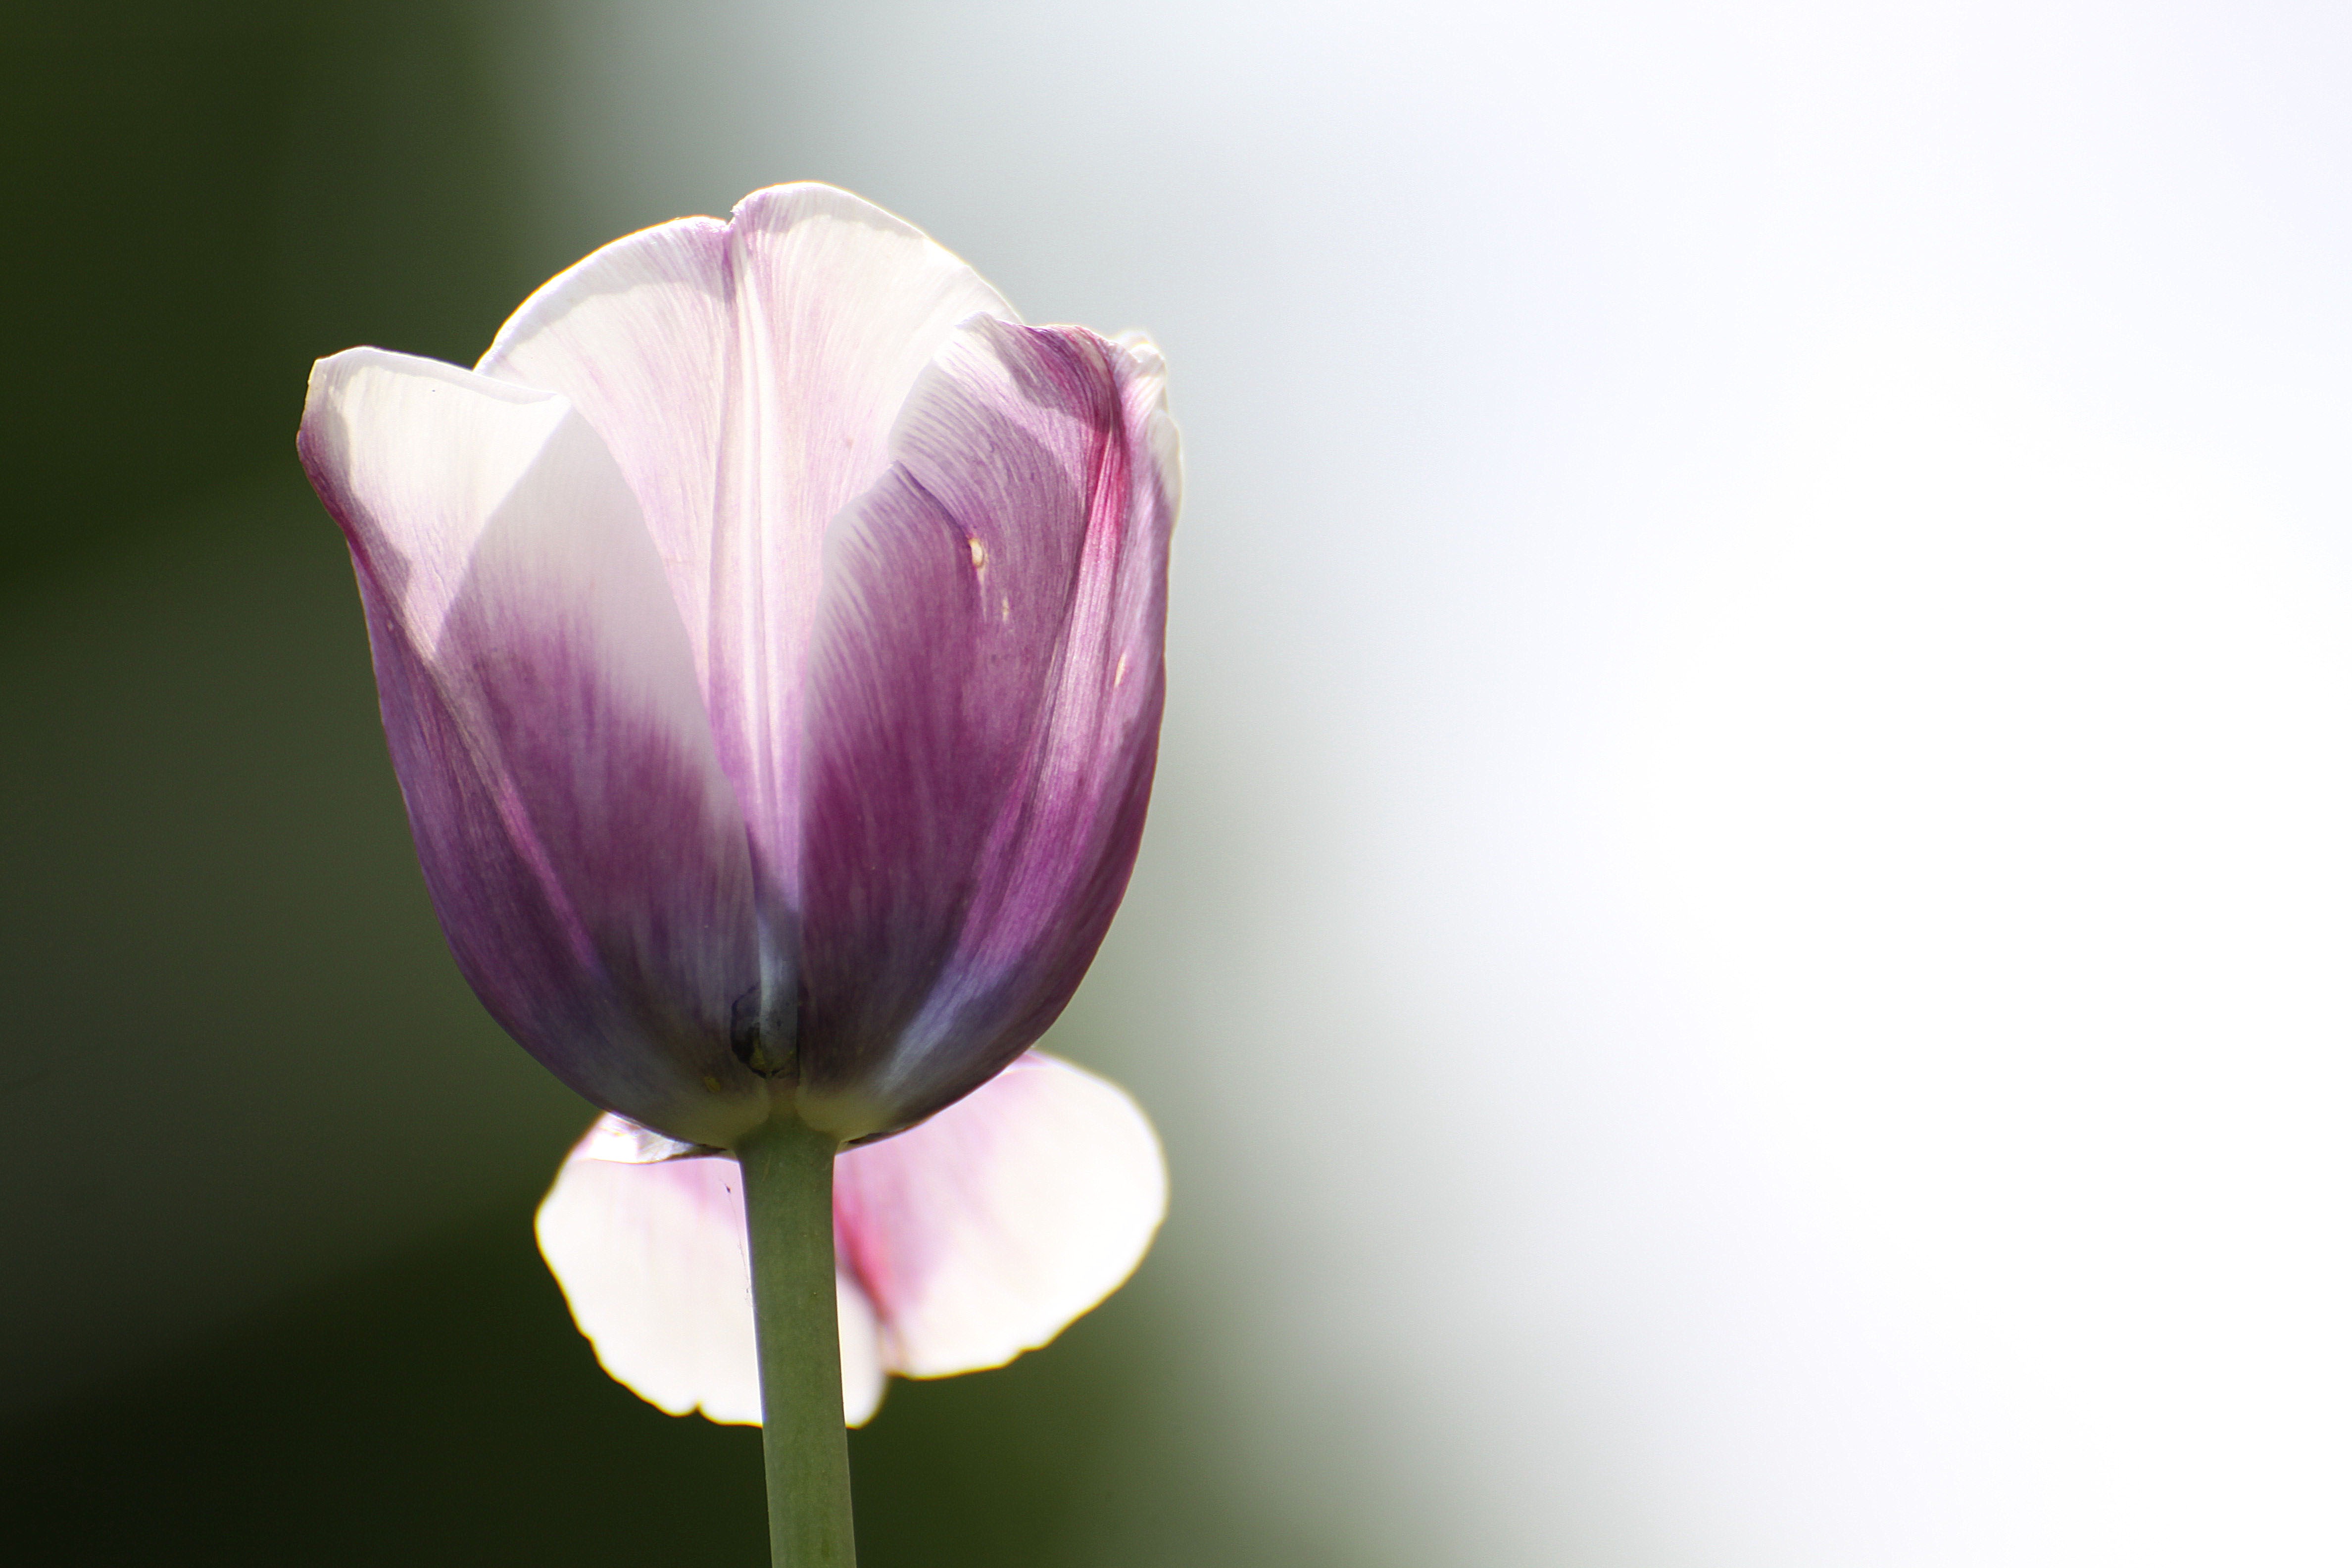
nature, blossom, plant, flower, petal, bloom, tulip, spring, pink, sacred lotus, aquatic plant, flora, close up, lotus, macro photography, flowering plant, plant stem, land plant, lotus family